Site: brandenburg
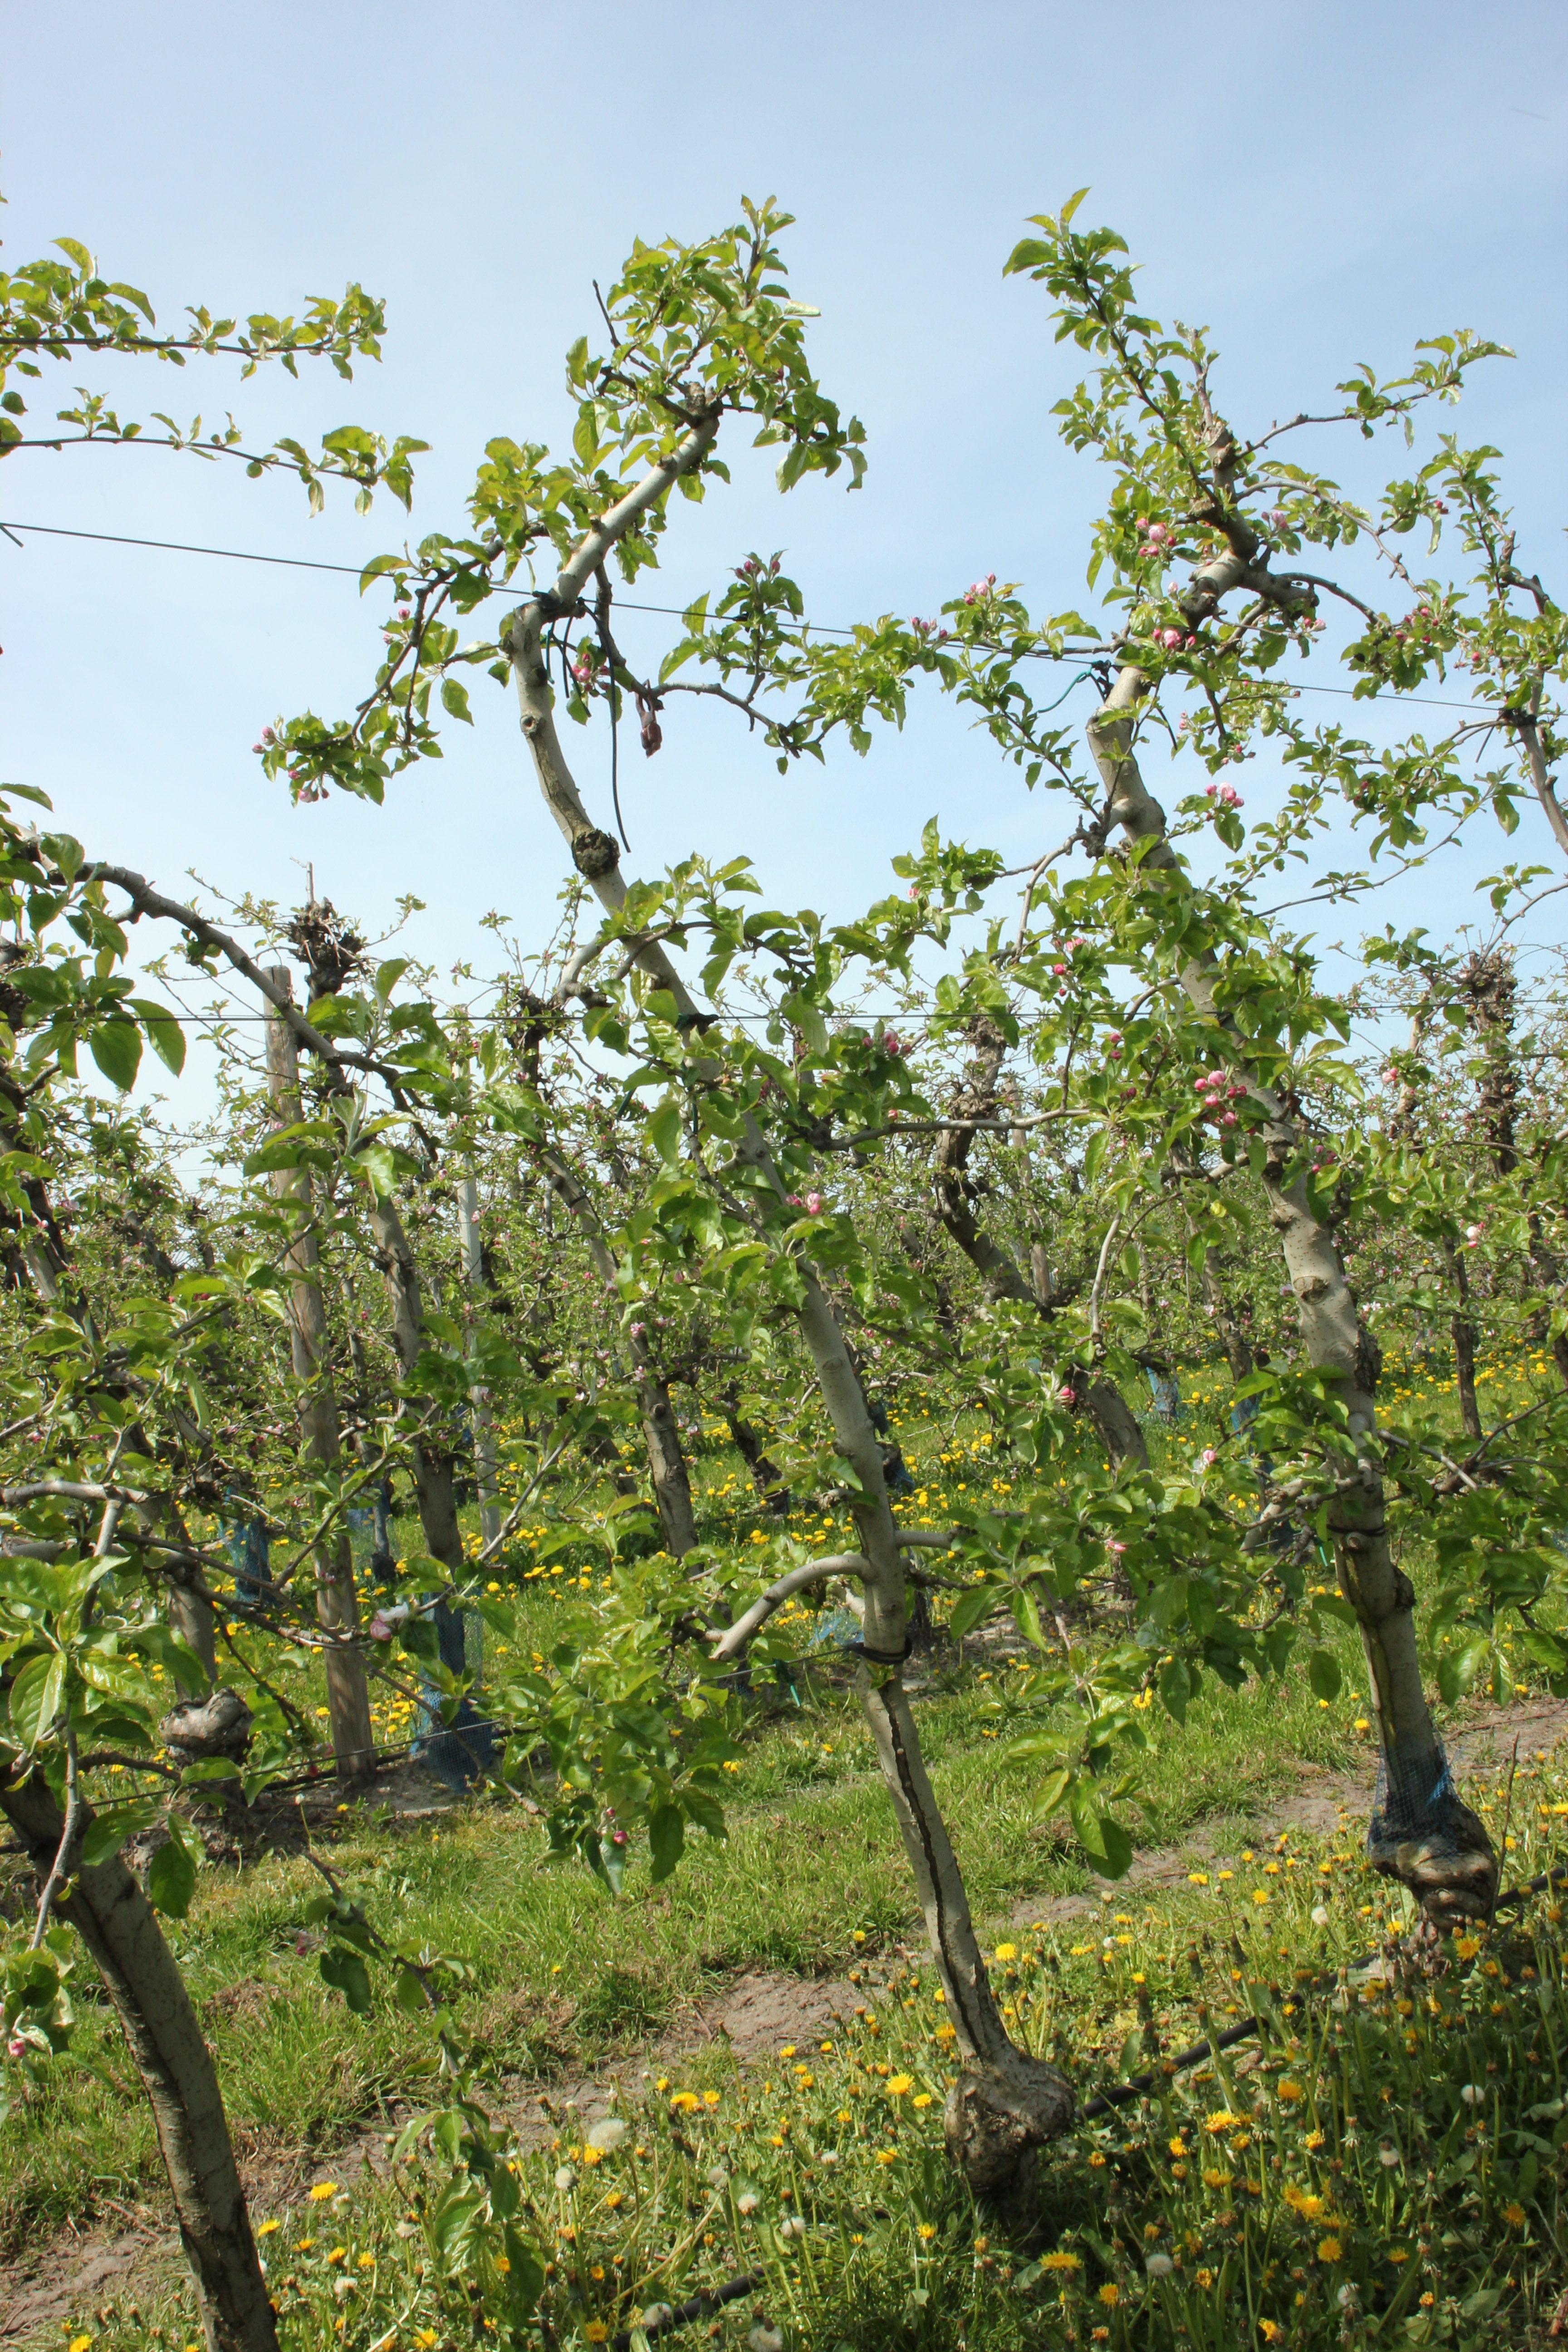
Growth stage (BBCH 60): Flowering